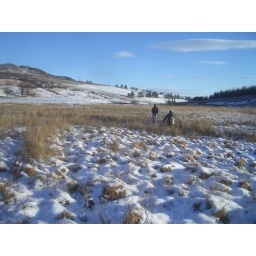
We set off up the hill on new year's day. This is the field covered in snow.